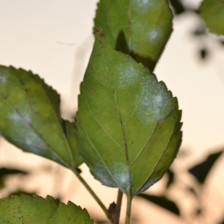
Variety: Kamphaengsaeng42